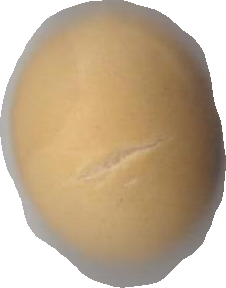
Variety: Dega